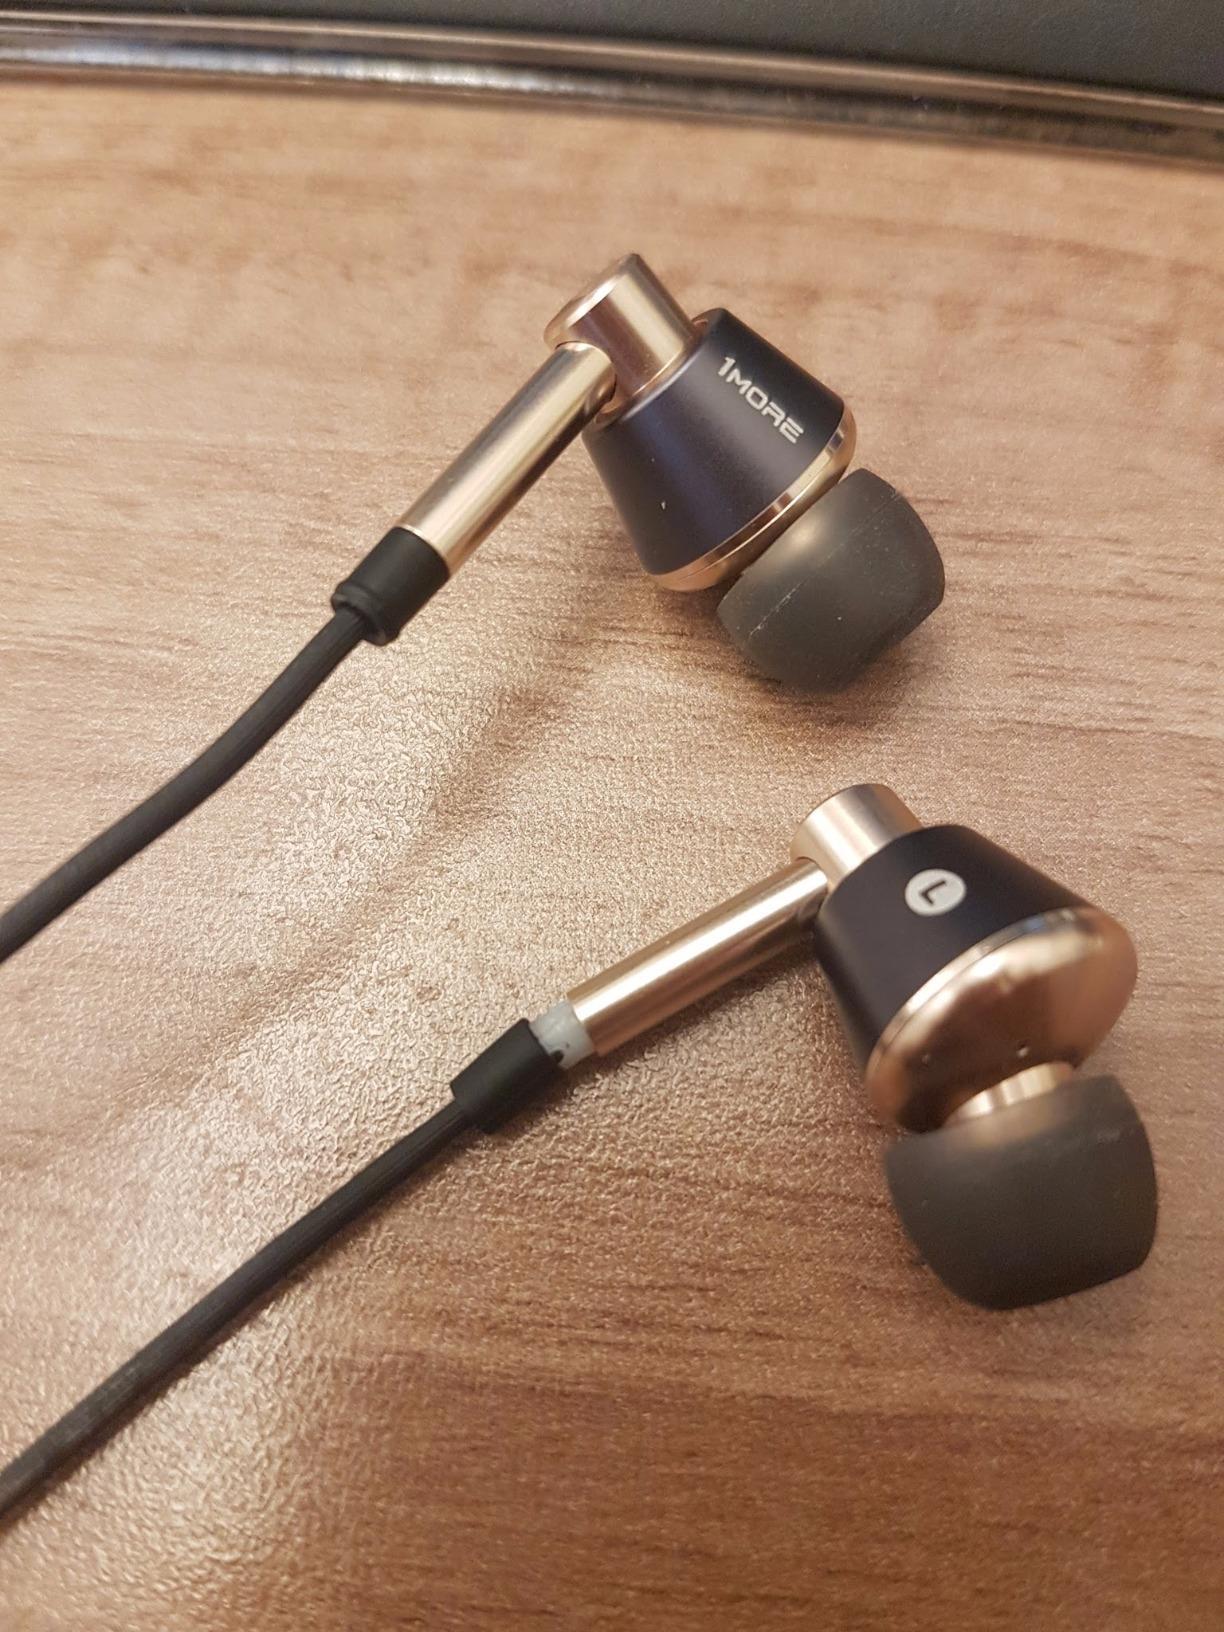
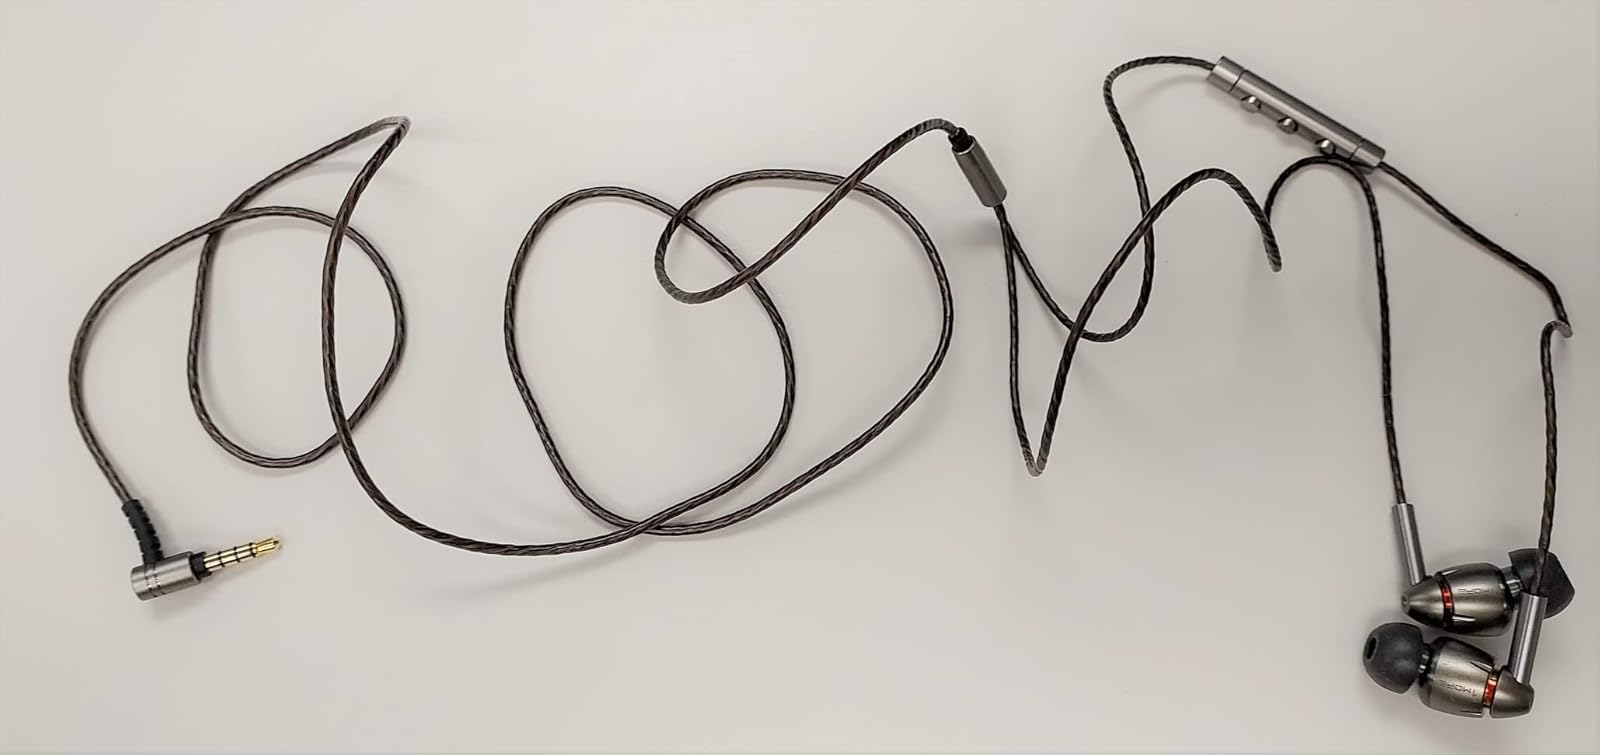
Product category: headphones
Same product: no